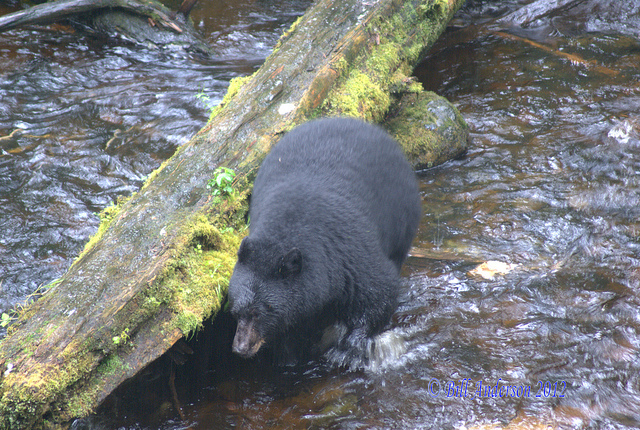
A big black bear is searching for food under a tree truck.